Natural American Spirit

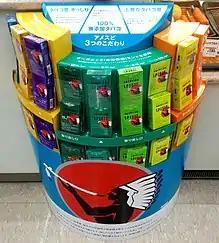
Display of Natural American Spirit in Japan in 2018

Natural American Spirit cigarettes have been sold in the United States, Canada, Netherlands, Brazil, United Kingdom, Germany, Austria, Switzerland, Tunisia, Japan, Spain, Italy, France, Greece, Finland and Denmark.